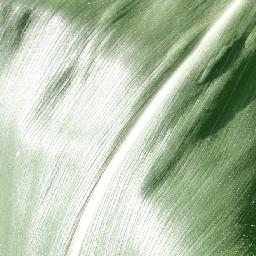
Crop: corn
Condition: (maize)_healthy